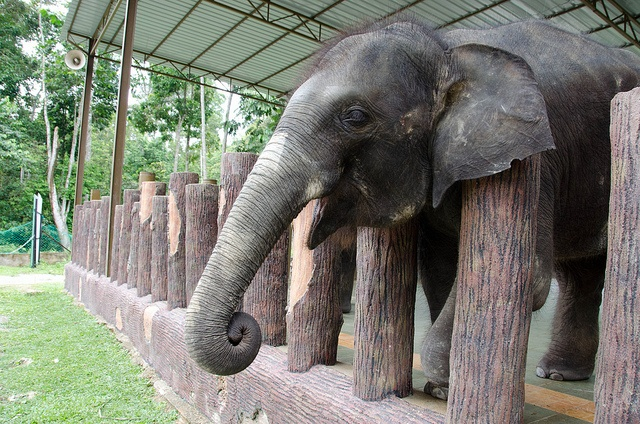
A large elephant hangs it's head over wooden posts.
A large gray elephant standing next to a row of wooden post.
A large elephant standing by a large wooden barrier.
An elephant has his truck curled up outside a wooden fence structure.
a n elephant is poking its head through a fence